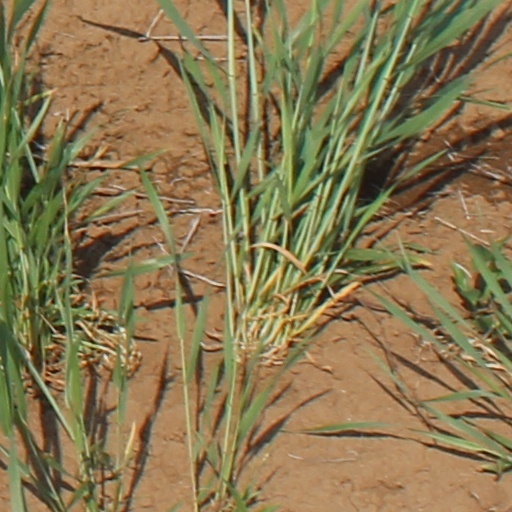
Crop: wheat